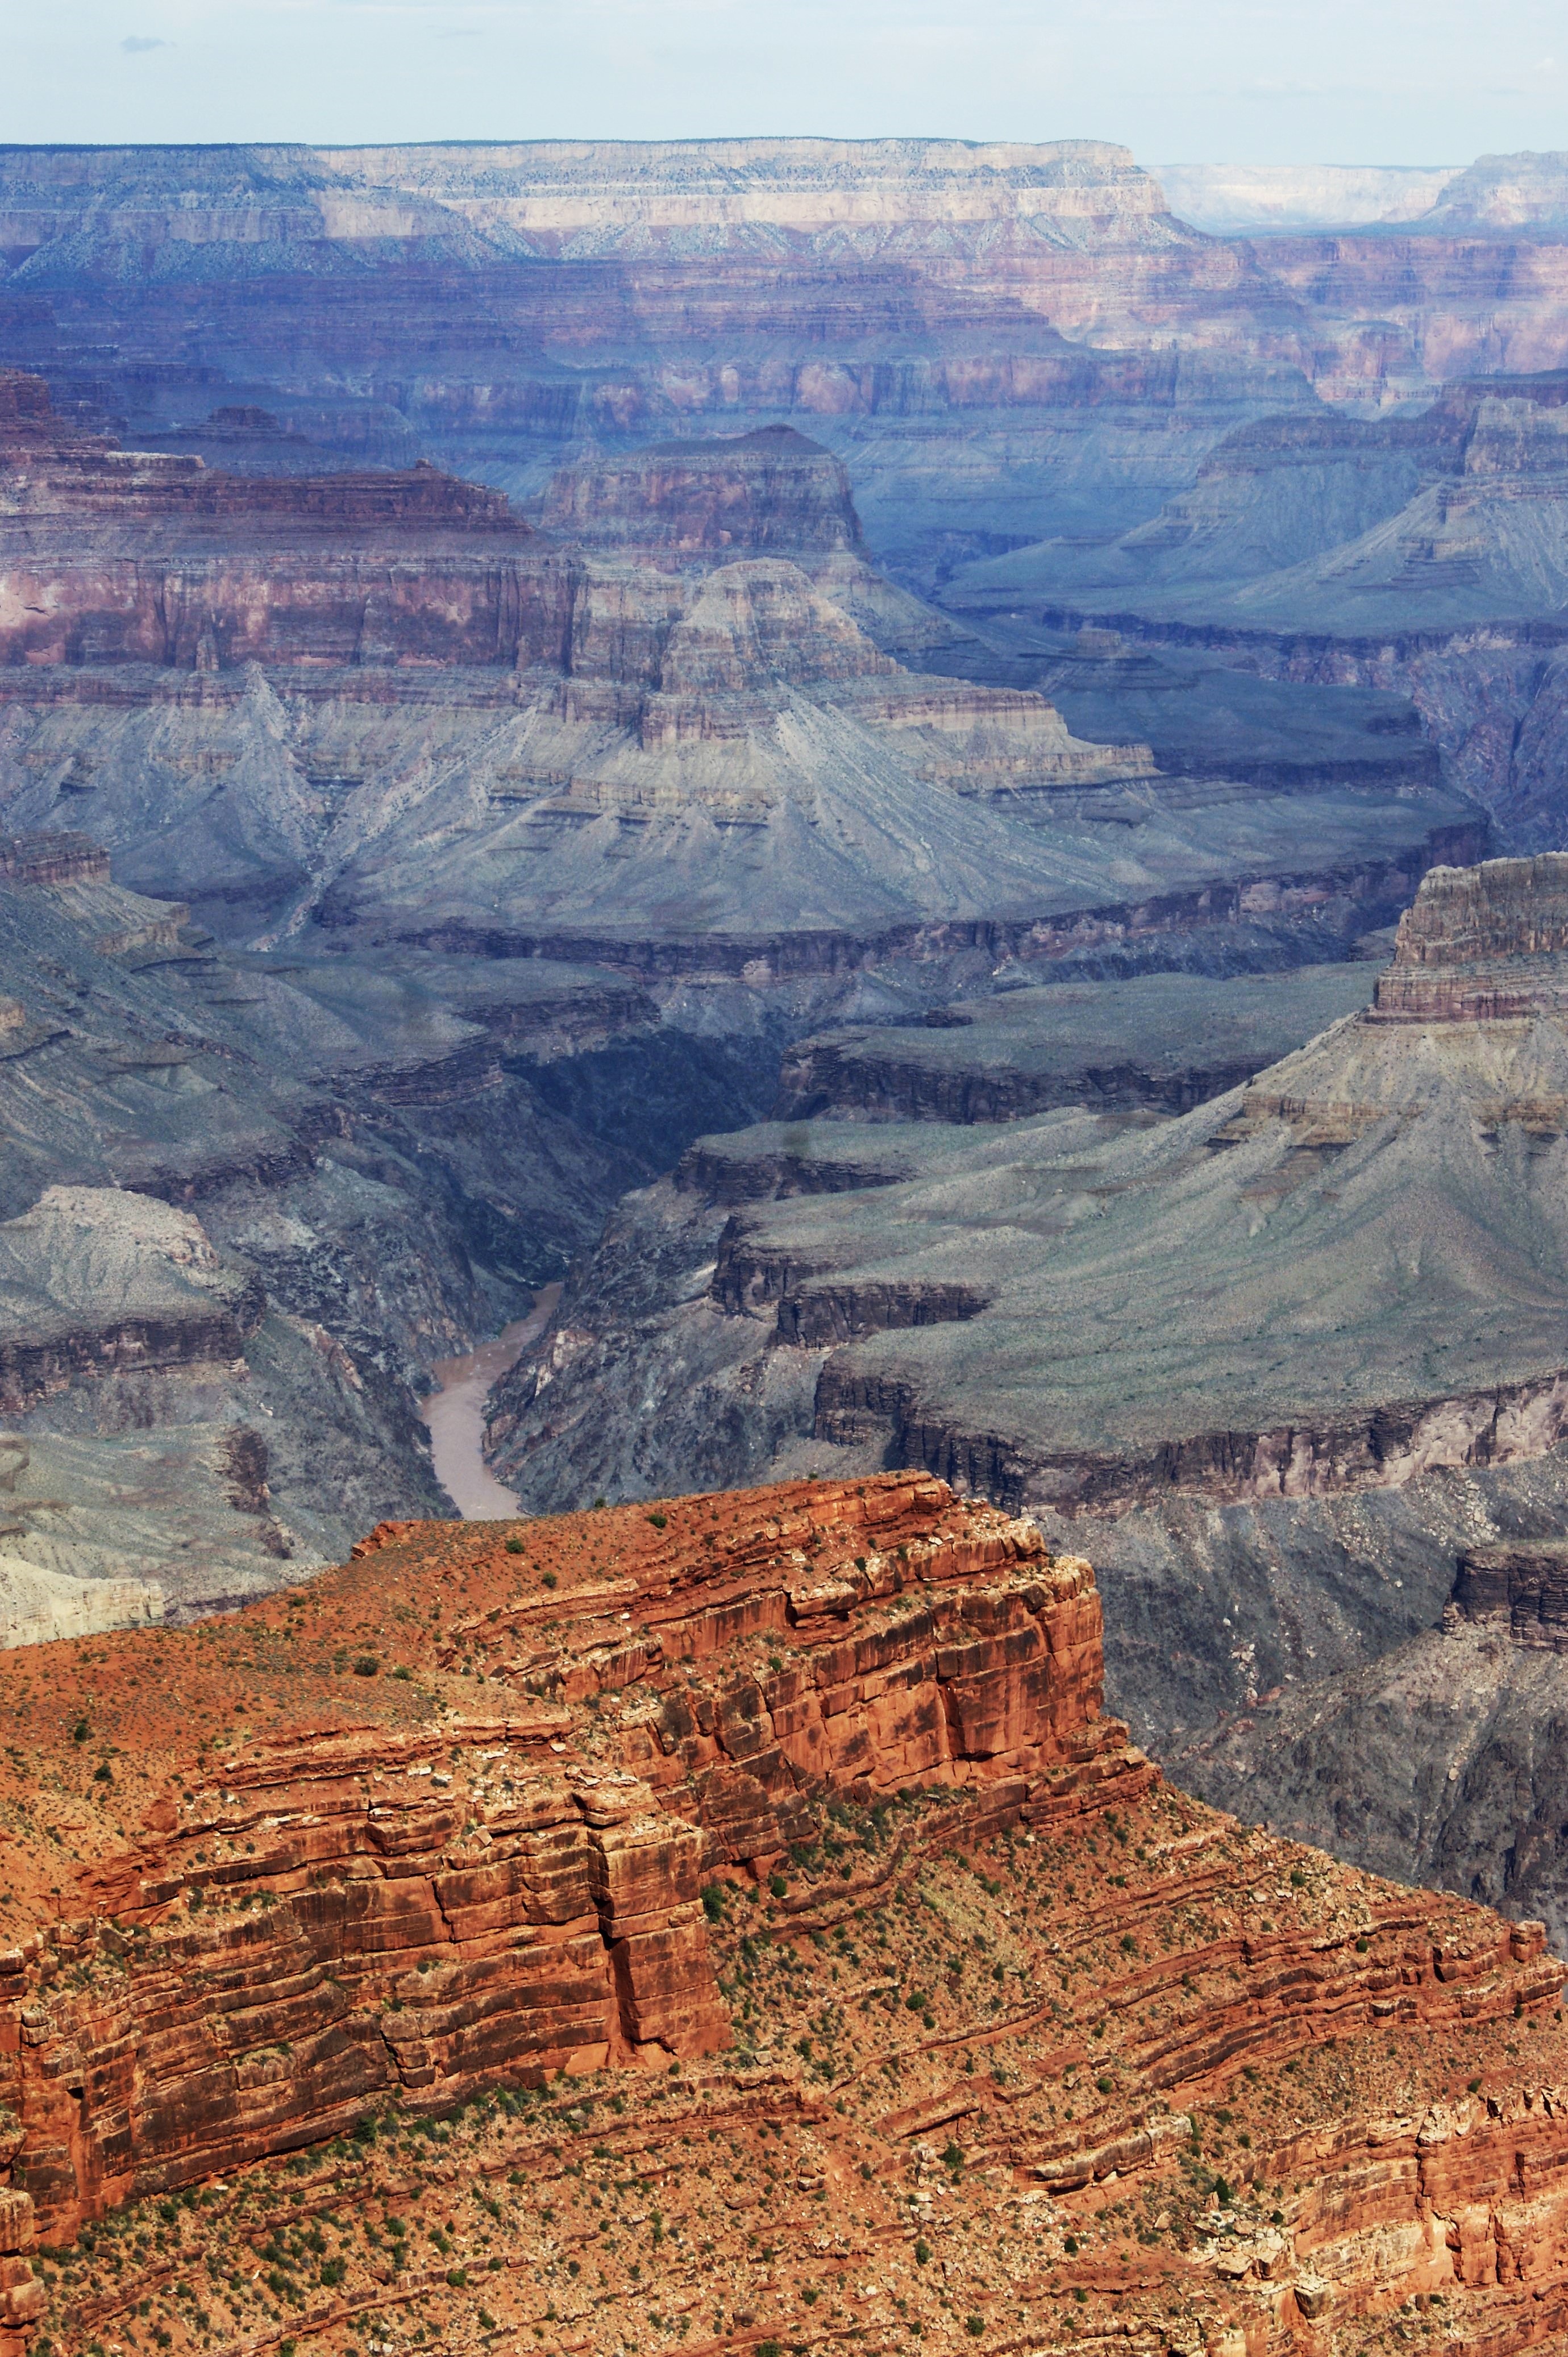
landscape, water, nature, rock, horizon, wilderness, valley, travel, formation, cliff, park, canyon, grand canyon, terrain, national park, rocks, geology, bluff, cliffs, badlands, plateau, wadi, butte, landform, geographical feature